Gangster Exchange

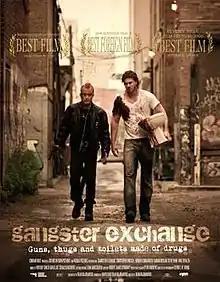

Gangster Exchange is a 2009 American-Canadian film written and directed by Dean Bajramovic. The film debuted at the Beverly Hills Film Festival on April 3, 2009, where it won the Audience Choice for Best Film. It received generally negative reviews.